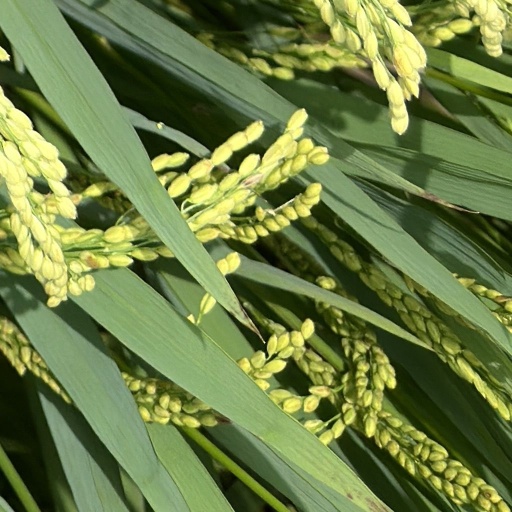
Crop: rice